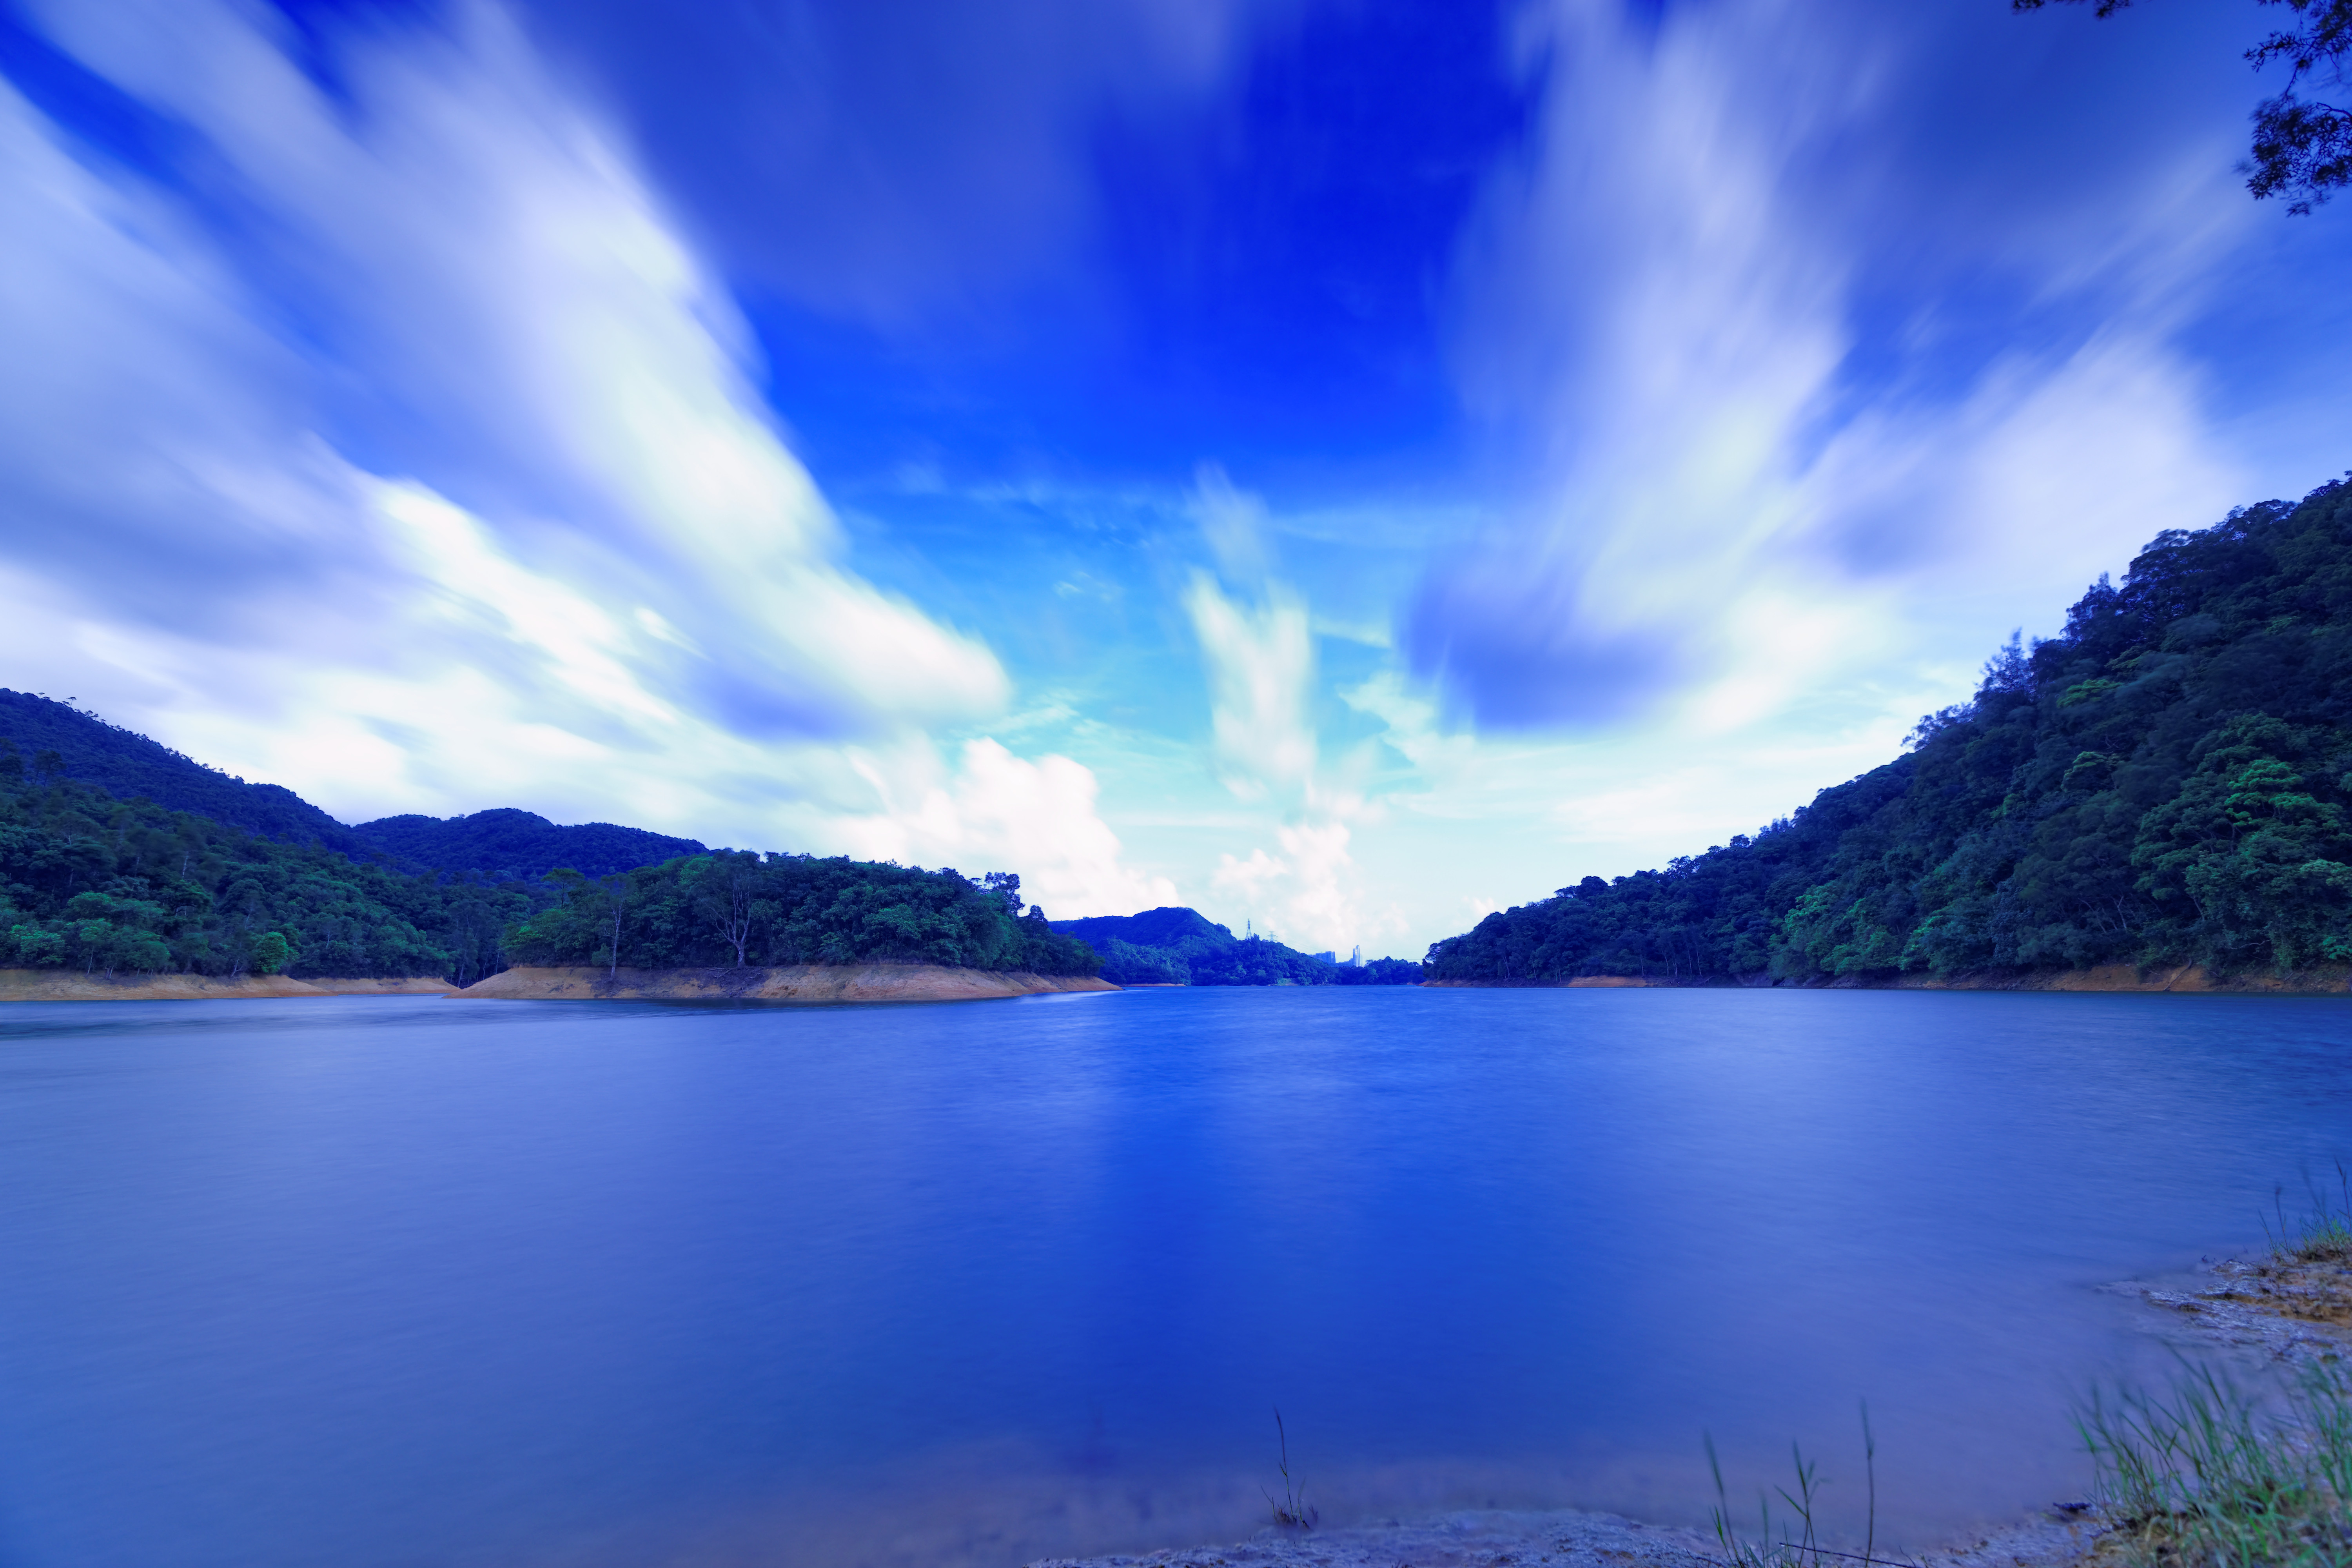
landscape, sea, water, nature, mountain, cloud, sky, sunlight, morning, lake, dawn, dusk, reflection, blue, fjord, reservoir, body of water, hongkong, loch, meteorological phenomenon, atmospheric phenomenon